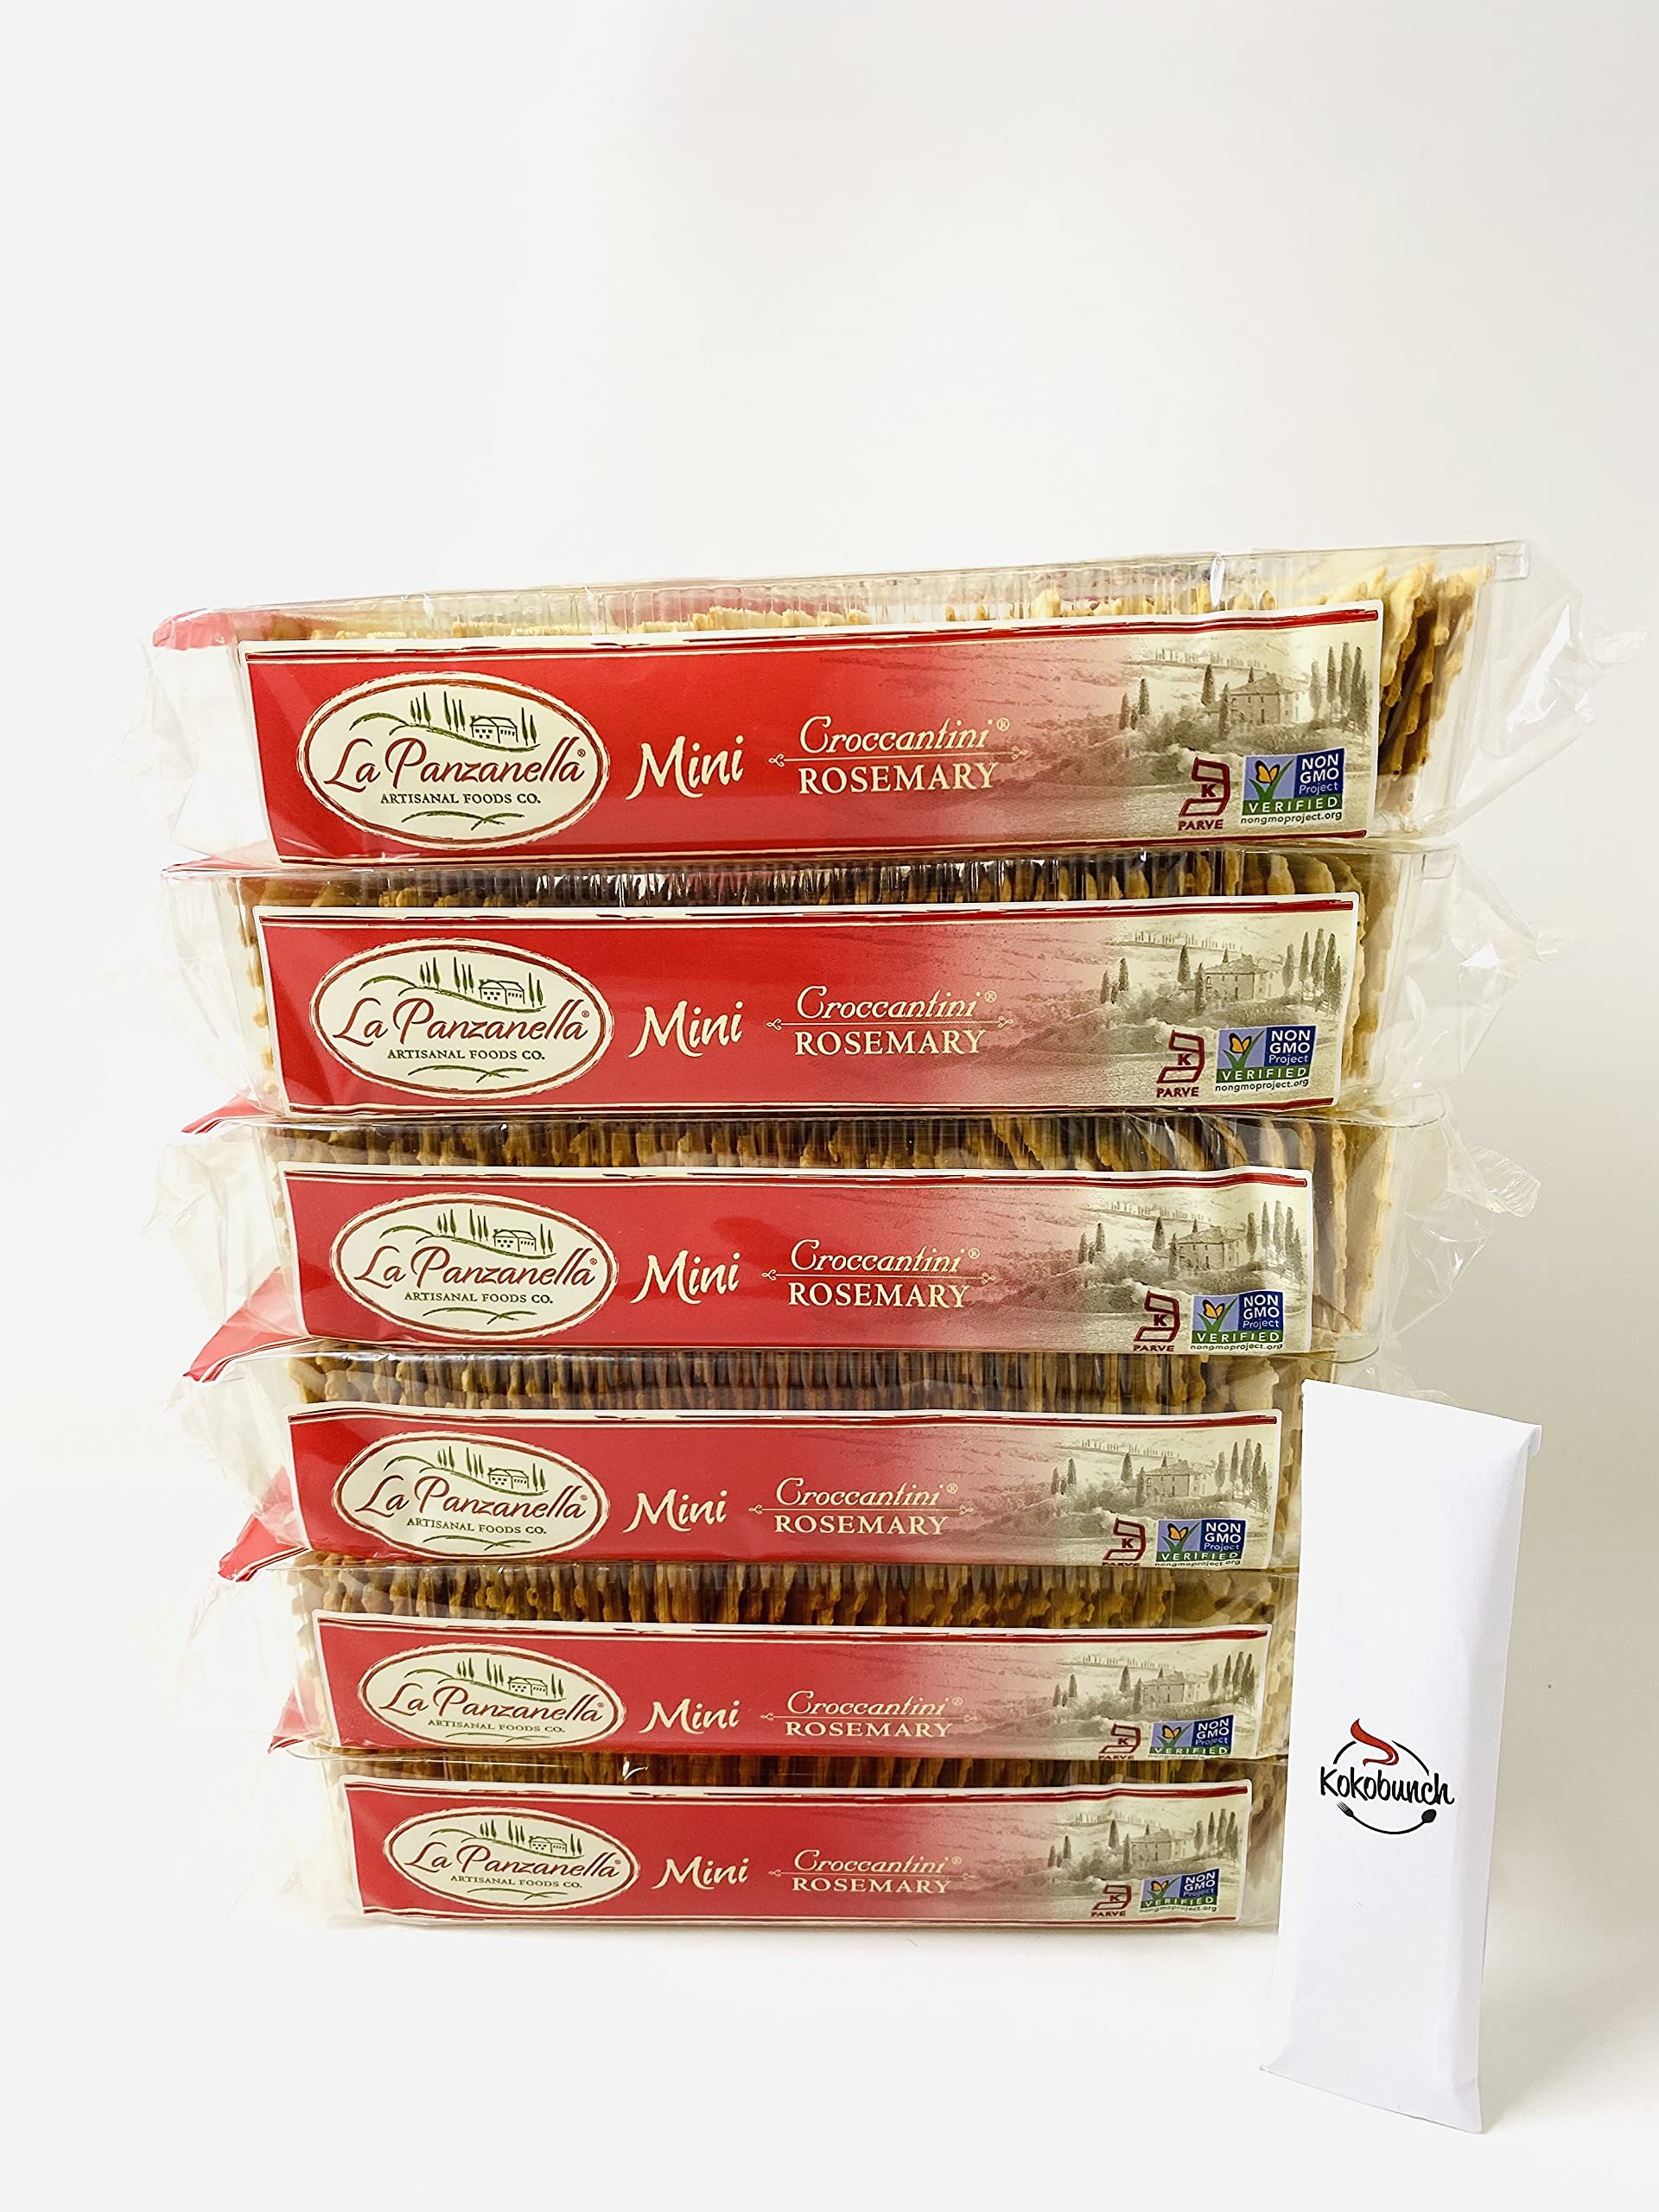
Item Name: Generic La Panzanella Artisan Crackers Mini Croccantini Rosemary Gourmet Flatbread with Kokobunch Kit 6oz (Pack of 6)
Bullet Point 1: Package includes 6 La Panzanella Croccantini Rosemary and Kokobunch Kit
Bullet Point 2: Cholesterol Free
Bullet Point 3: Low Fat
Bullet Point 4: Vegan
Bullet Point 5: Non-GMO
Bullet Point 6: Allergen information: wheat
Product Description: Make any meal or snack memorable - whether you are celebrating special occasion or just reveling in daily life. Enjoy La Panzanella Artisan Crackers with your favorite cheeses, dips or spread. Also great compliment to soup or salad.
Value: 6.0
Unit: Count

Price: 46.9